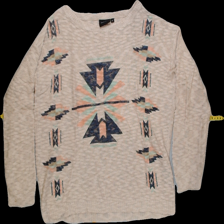
View: front
Type: Sweater
Category: Ladies
Brand: Not Applicable
Colors: Multicolor
Material: 53%acrylic 47%cotton
Pattern: Geometric print
Cut: C-collar, Regular
Size: M
Season: All
Trend: No trend
Stains: No
Price range: 50-100
Recommended usage: Reuse